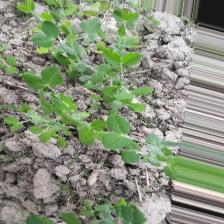
Label: Normal